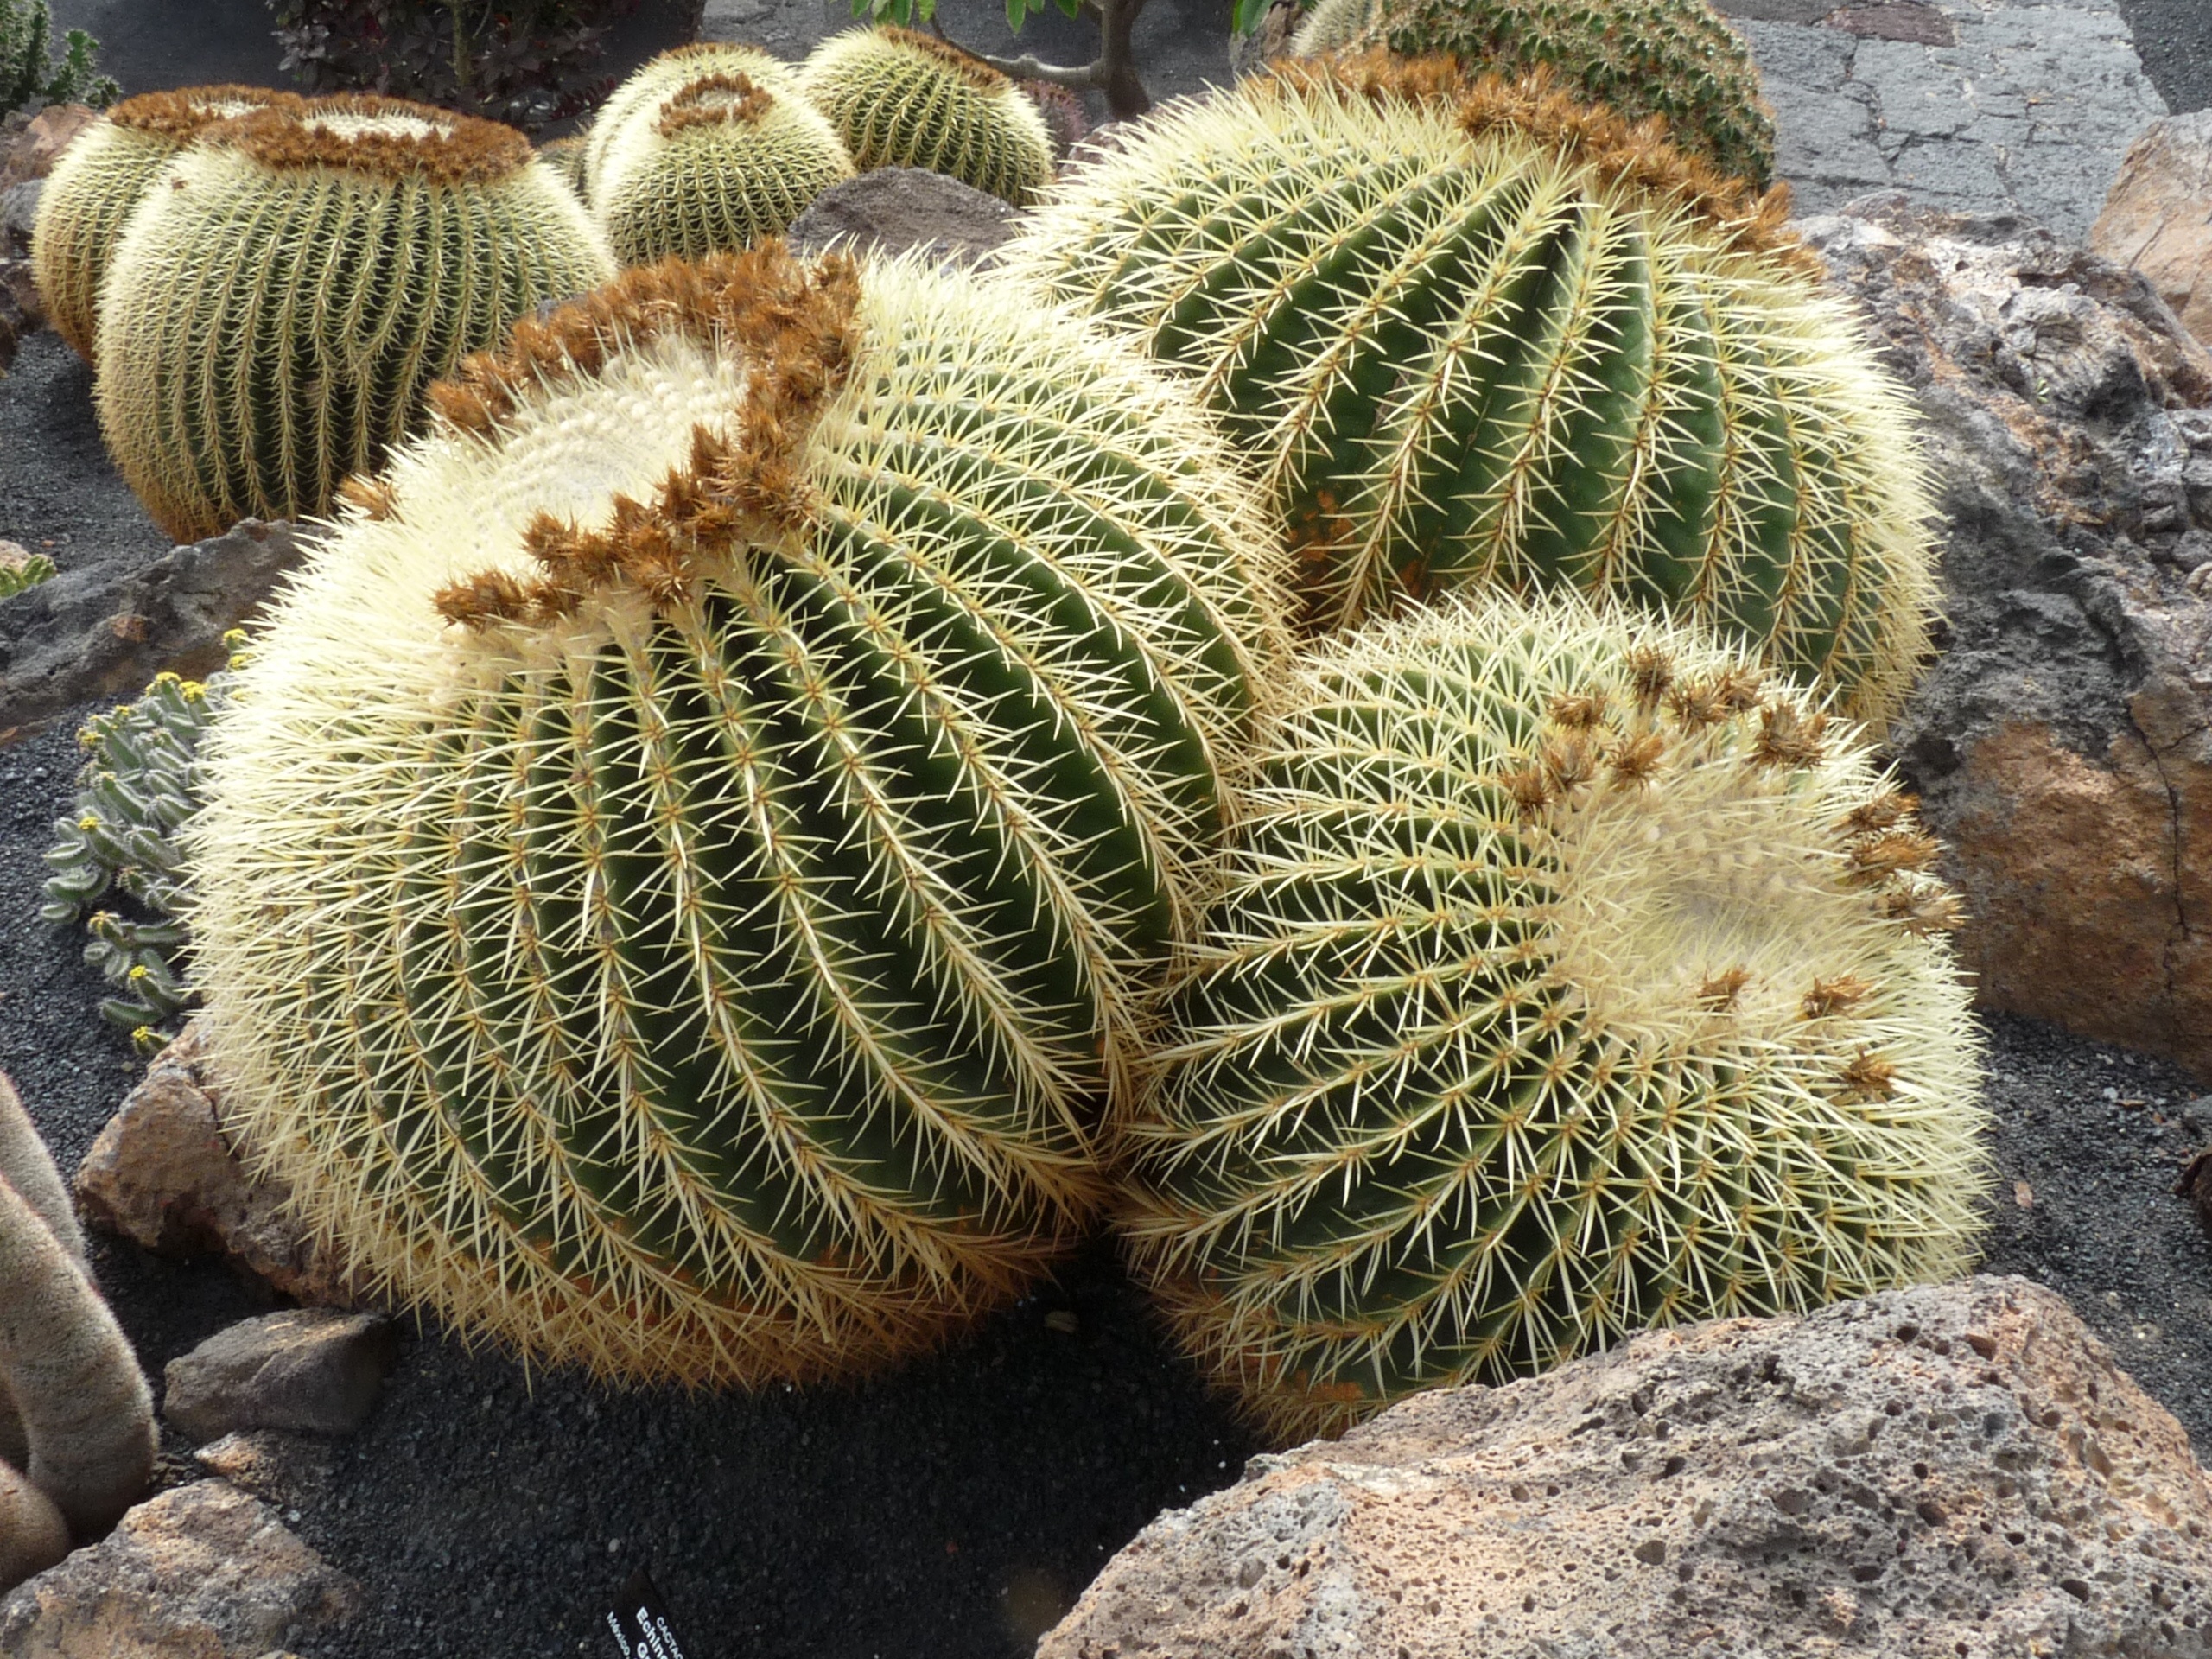
cactus, plant, flower, produce, botany, fauna, ball, caryophyllales, spur, ball cactus, flowering plant, land plant, hedgehog cactus